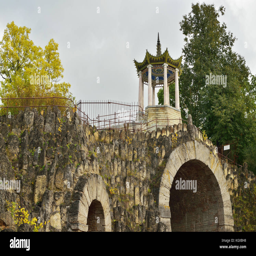
a large stone arch with gazebo on it